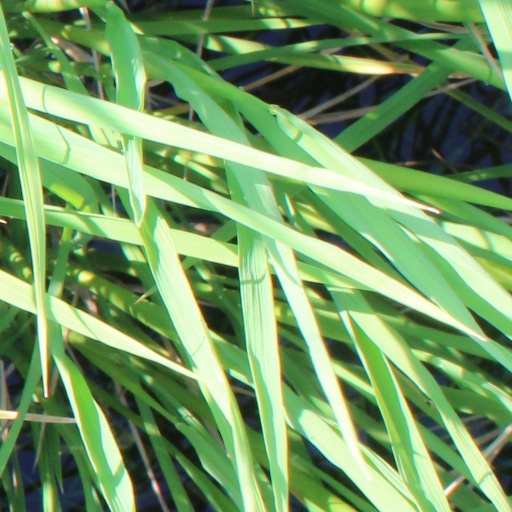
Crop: rice